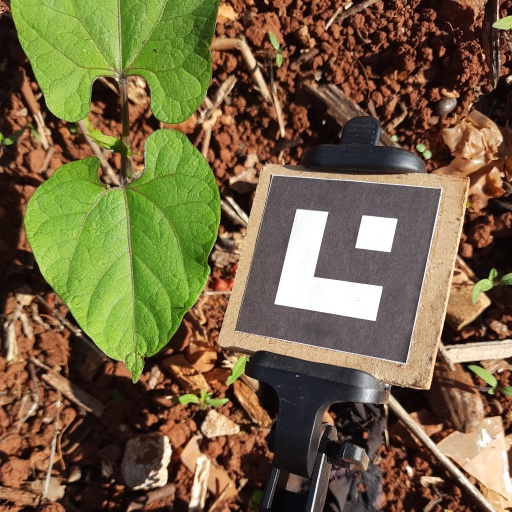
Observations: wavy surface, no eating holes, under sunlight